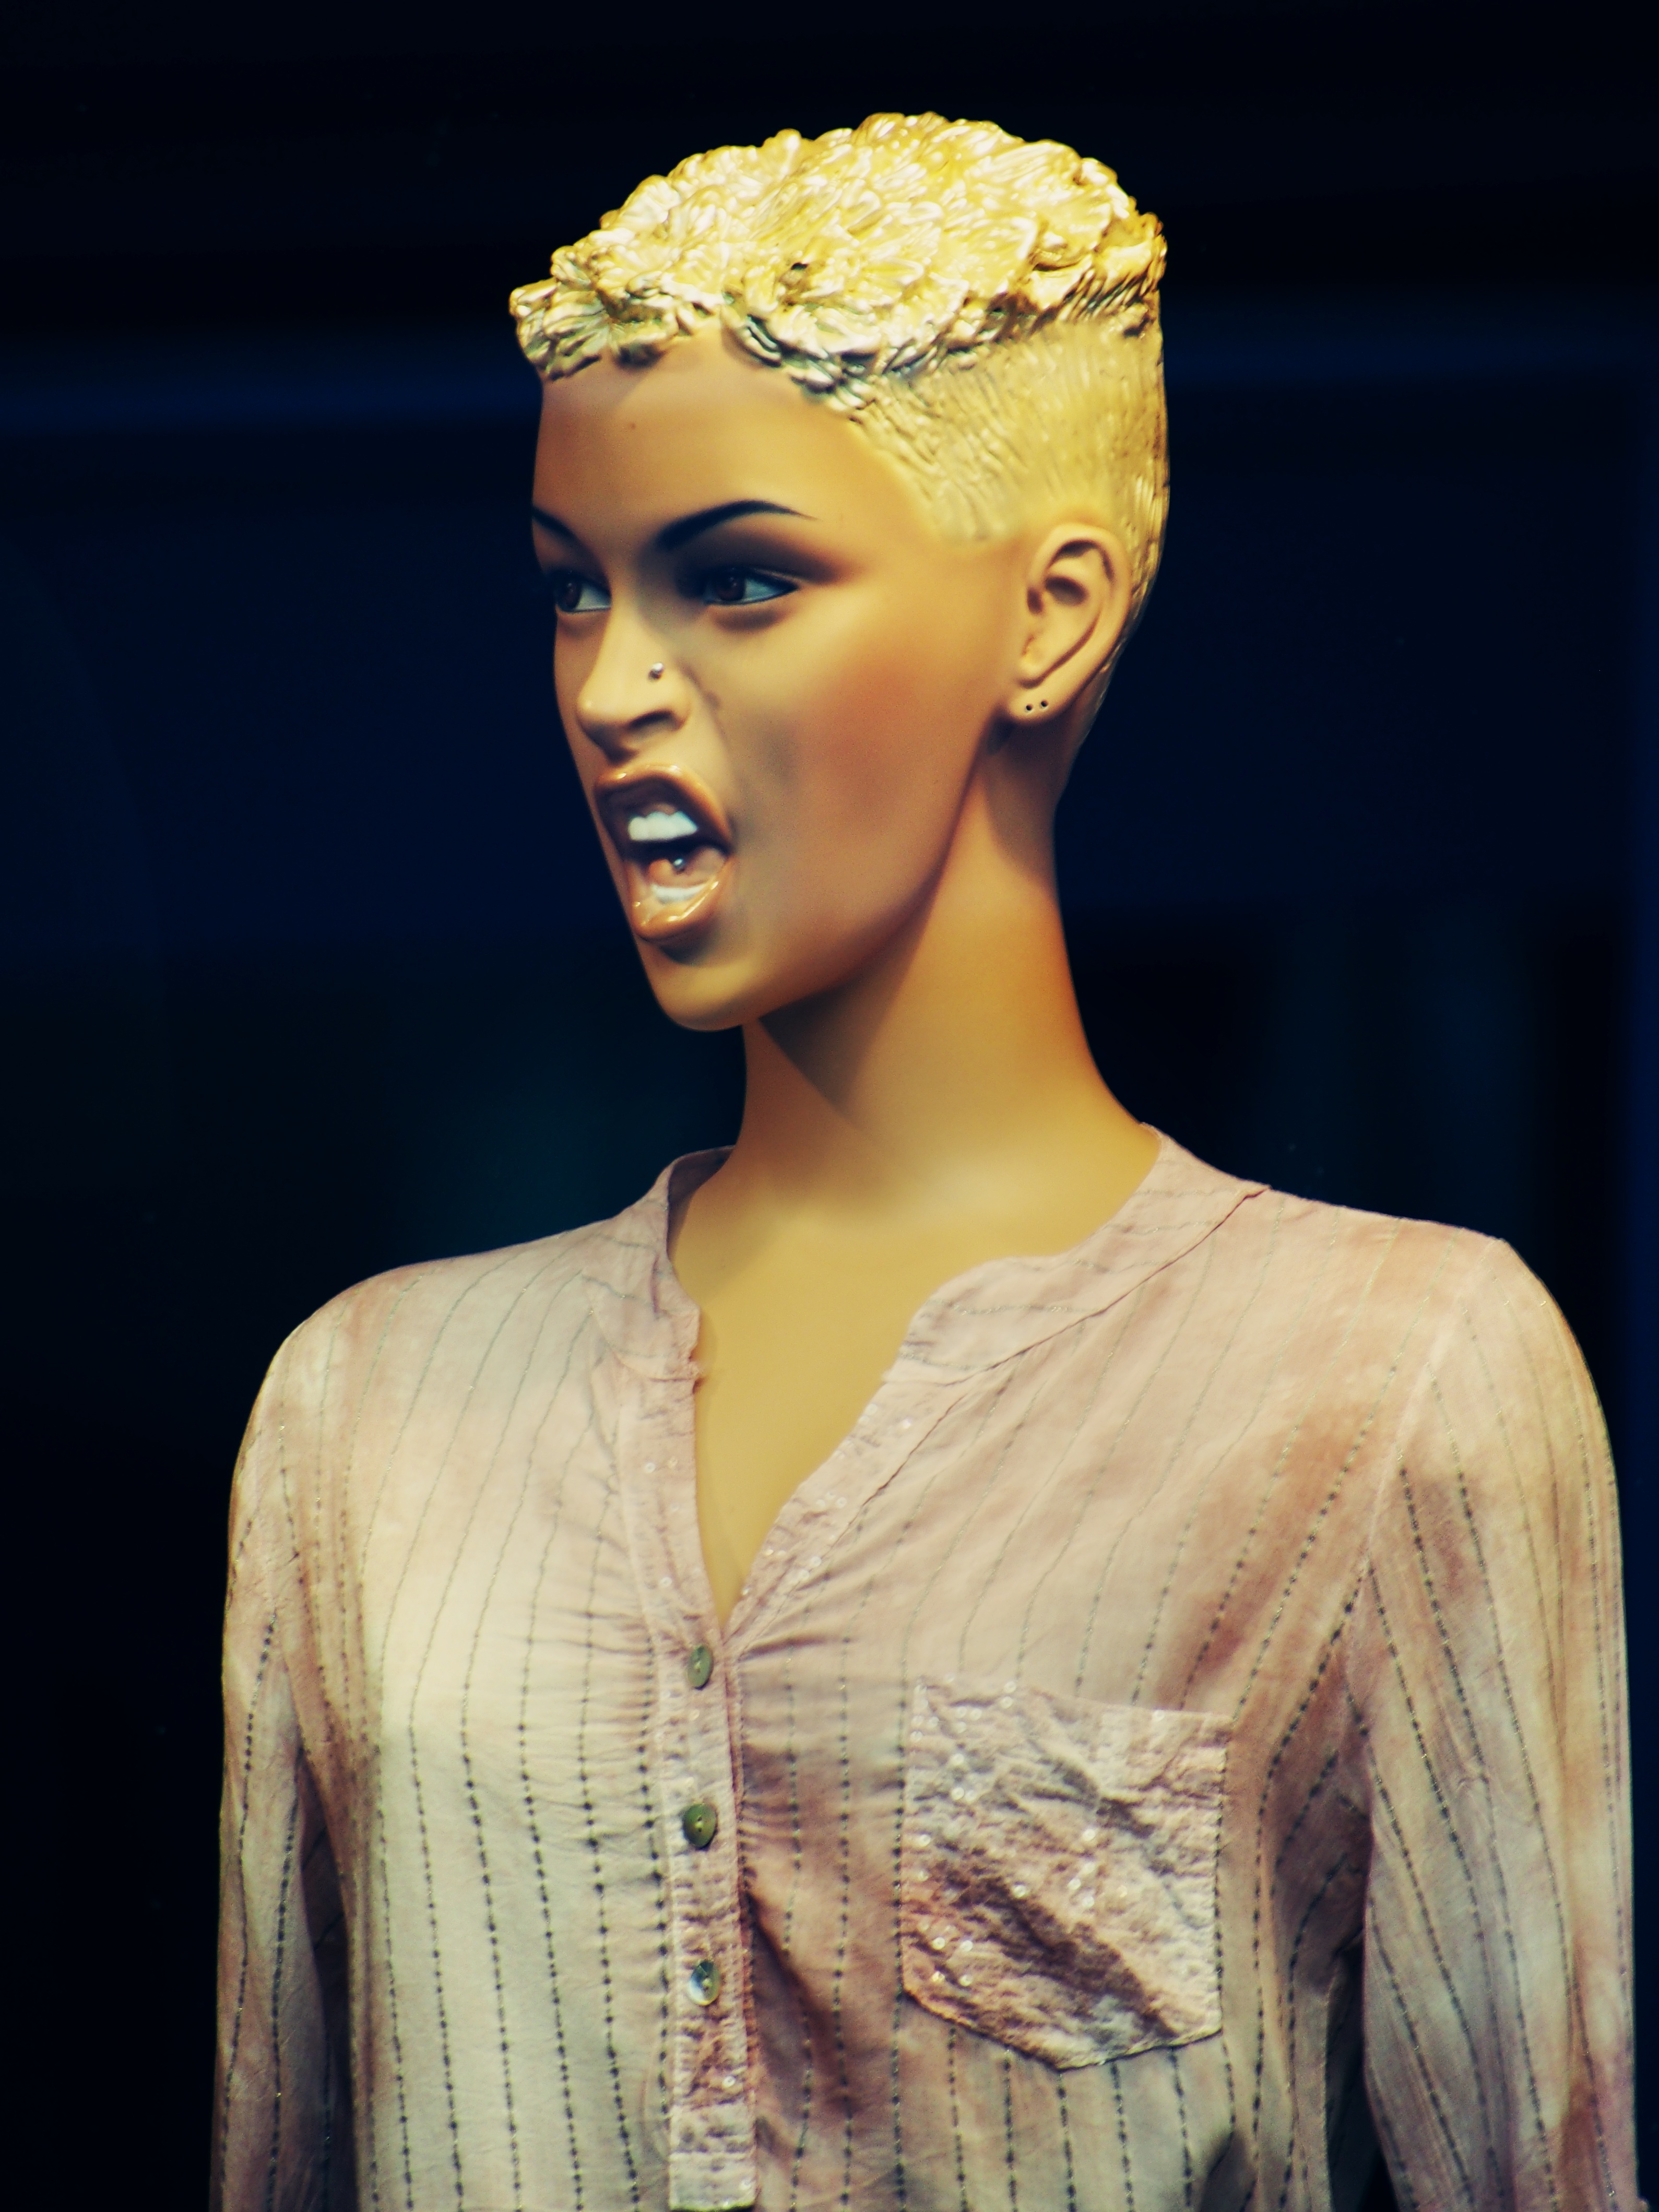
girl, hair, portrait, model, human, fashion, clothing, lady, hairstyle, face, sculpture, doll, art, head, beauty, blond, photo shoot, doll face, dolls head, art model